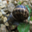
Label: snail